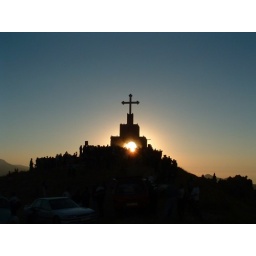
cross above the sky of lebanon